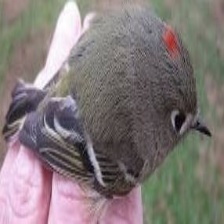
Species: RUBY CROWNED KINGLET
Scientific name: REGULUS CALENDULA